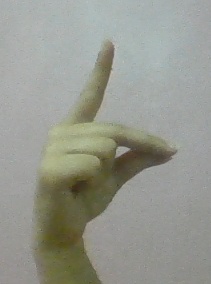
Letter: ta